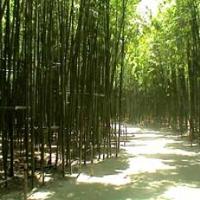
Weather: sun or clear